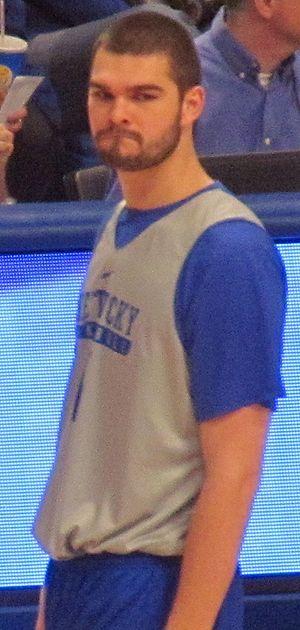
Isaac Humphries, né le 5 janvier 1998, à Caringbah en Australie, est un joueur australien de basket-ball. Il évolue aux postes d'ailier fort et de pivot.